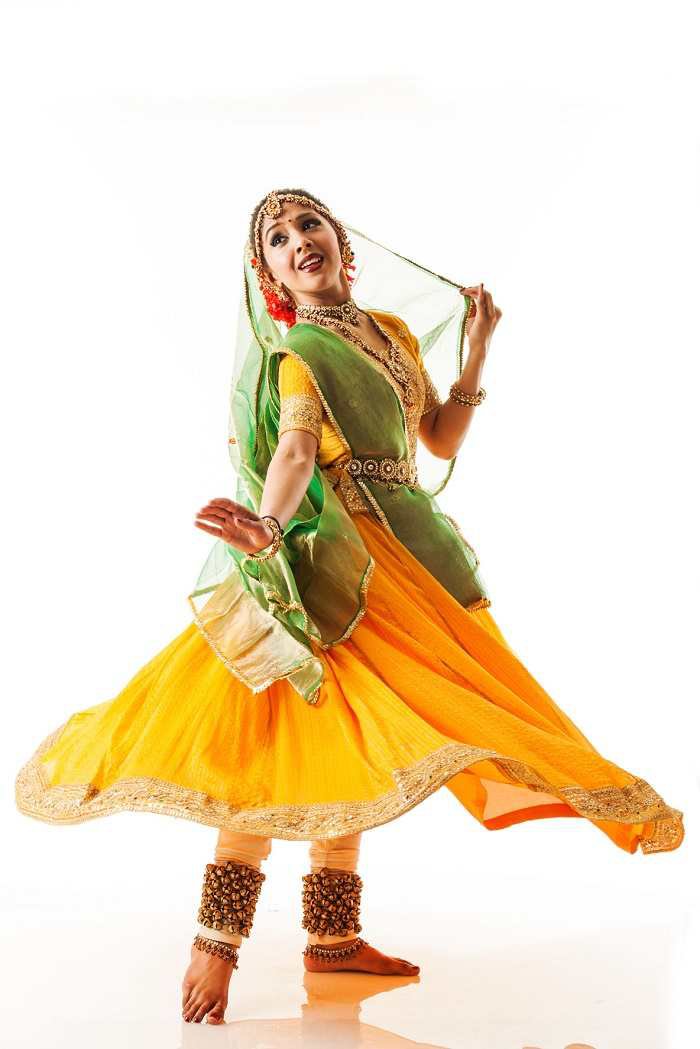
Dance form: kathak